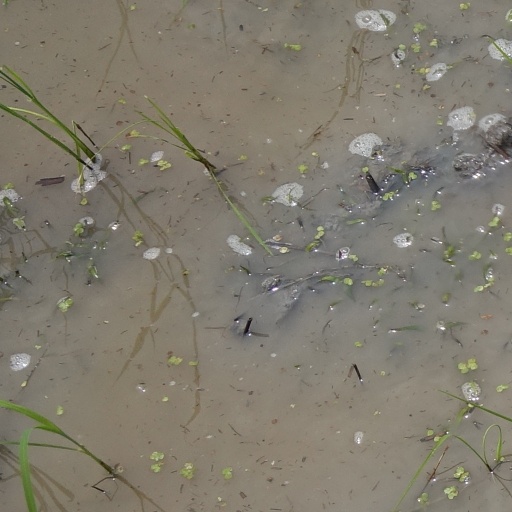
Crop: rice